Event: Nepal Earthquake
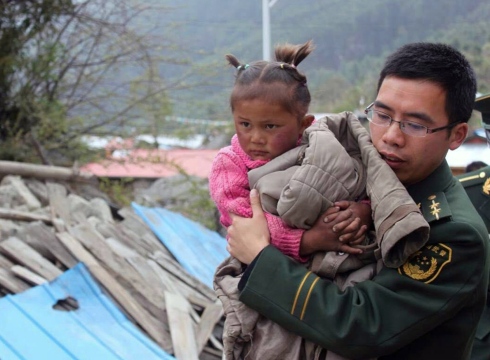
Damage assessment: damage